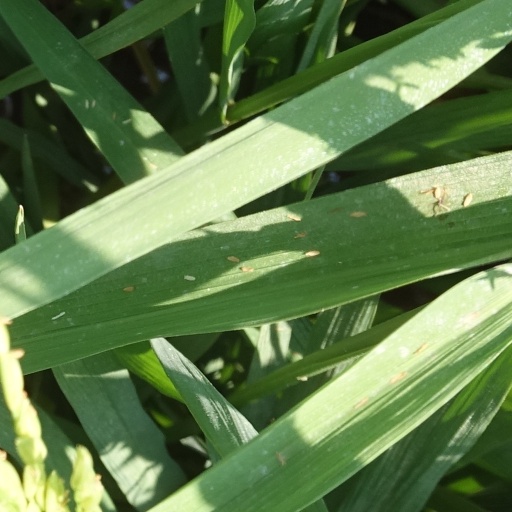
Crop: rice